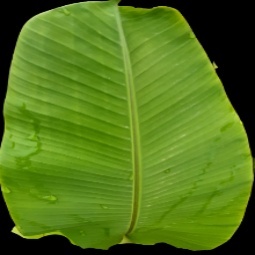
Label: Zinc